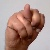
The image shows a hand gesture representing the letter 'N' in Indian Sign Language.